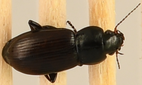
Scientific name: Amara alpina
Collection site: Niwot Ridge NEON (NIWO), plot NIWO_006